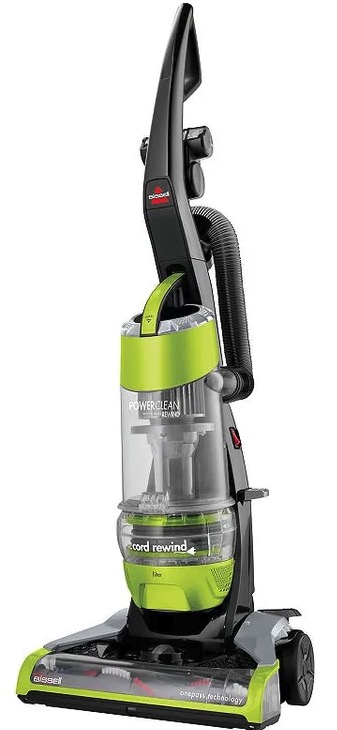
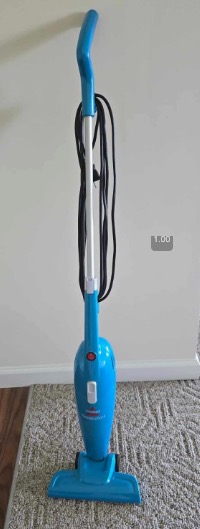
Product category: items_vacuum
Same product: no